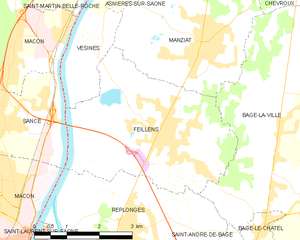
Carte des communes françaises: Feillens